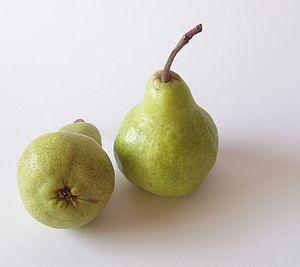
Packham's Thriumph a été obtenue par croisement : Belle Angevine X Williams Bon Chrétien, en Australie, en 1896, par M. Packham. Elle a été ensuite reçue en 1910 par la maison Barbier frères, à Orléans, envoyée des Établissements U. Wicks Nurseryman Payn Cham.